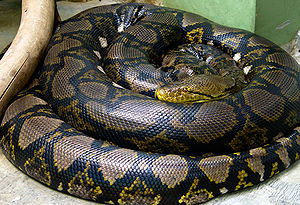
Pyton (slangeslægt) / Arter
Pyton fra Græsk, er en slægt af kvælerslanger.